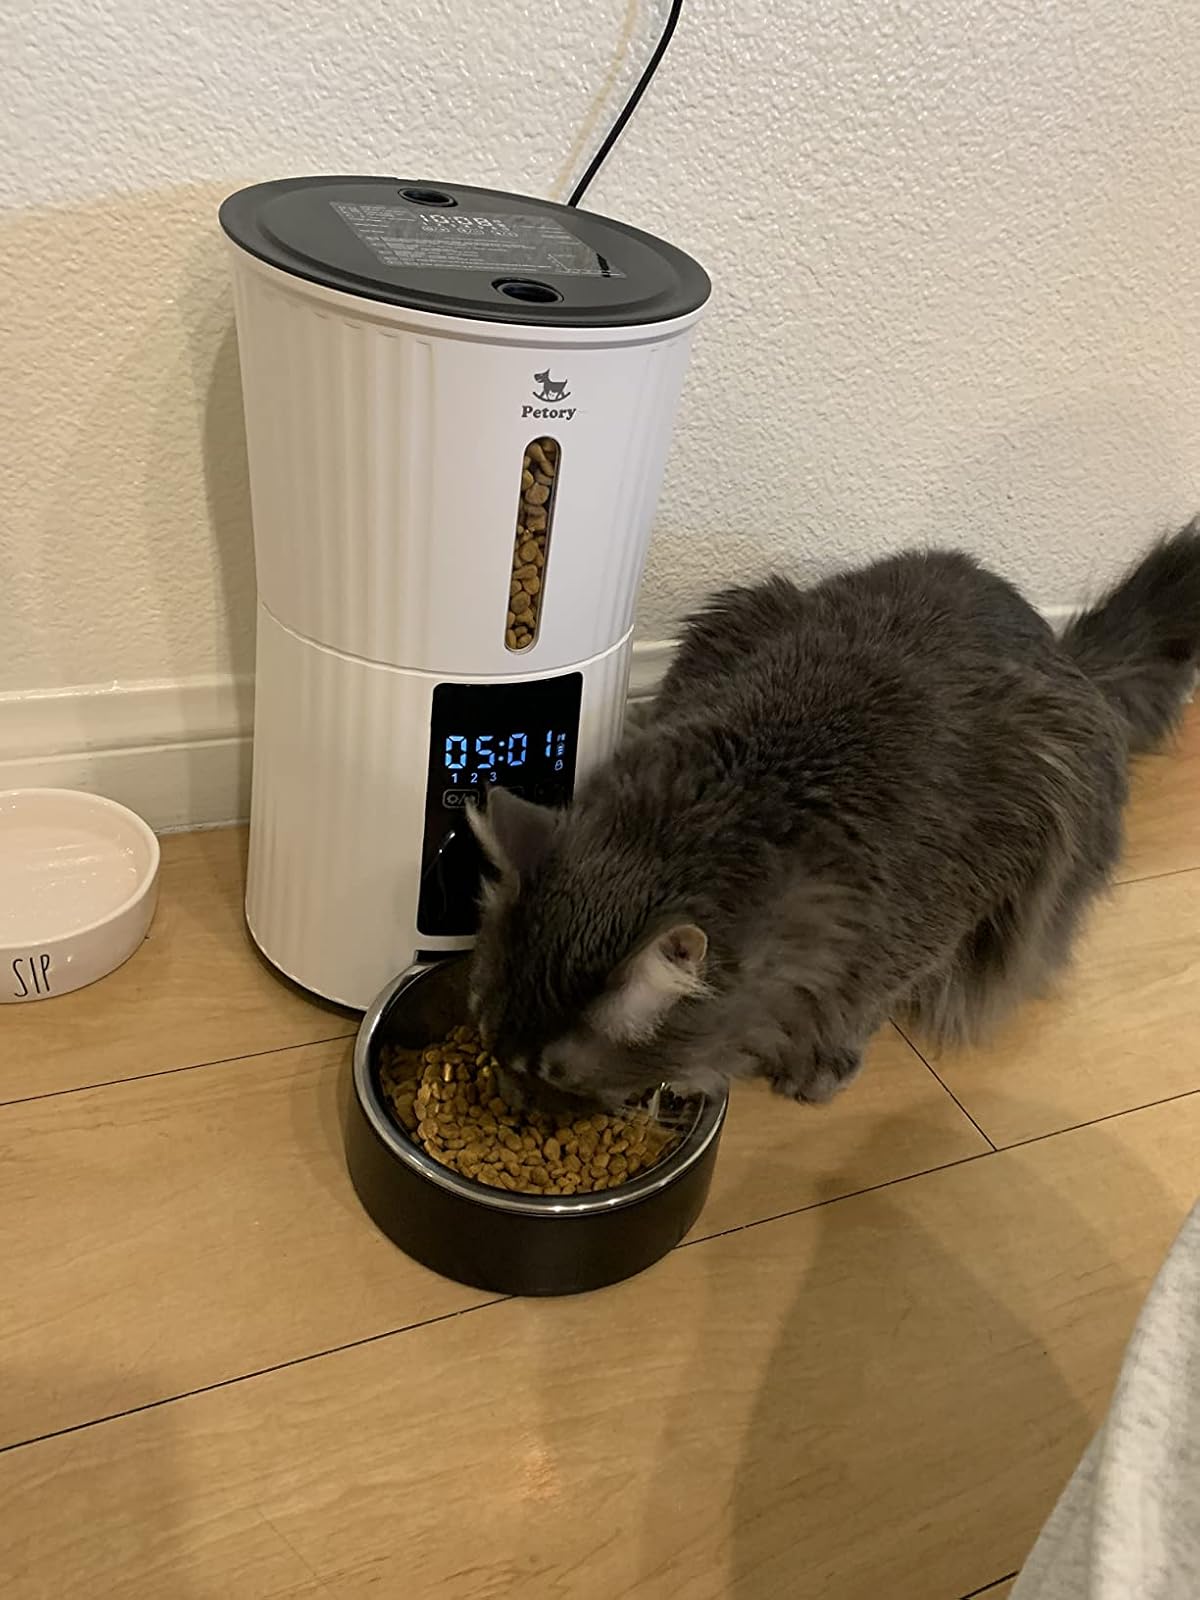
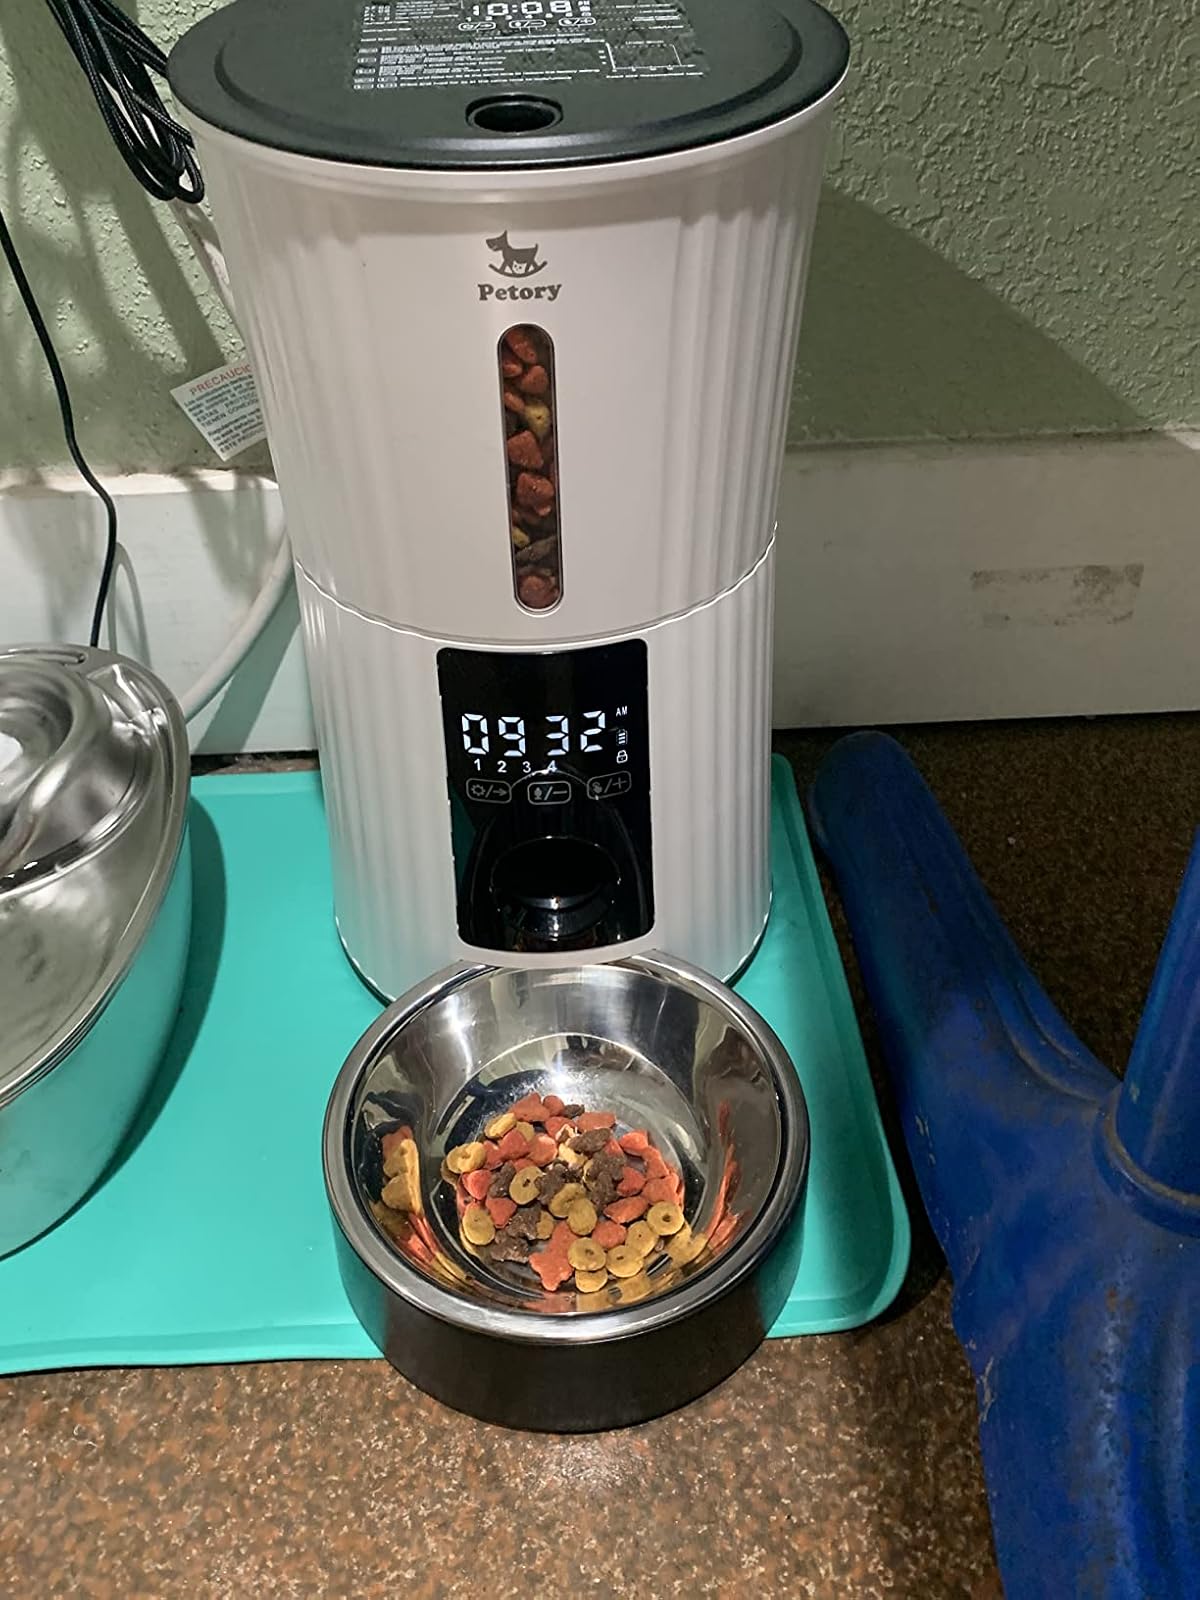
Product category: items_feeder
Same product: yes